Cocacolonization

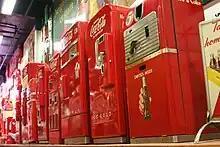
Vintage Coca-Cola vending machines from World War II. They resemble the machines spread out throughout the Pacific front.

Nazis recognized Coke to be a "Jewish-American" drink. In response, the regime only allowed Coke in the country if it displayed a swastika on the bottle, which it did. In the Soviet Union, war hero Marshal Georgi Zhukov loved the drink, but Soviet leader Joseph Stalin viewed it as a symbol of American imperialism and forbade its consumption. As a solution, Coca-Cola developed a clear version of the drink bottled with a white cap and red star as a disguise to allow Zhukov to consume Cola without suspicion.